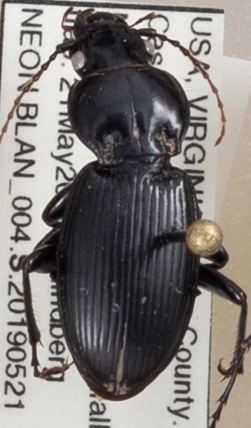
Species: Cyclotrachelus furtivus
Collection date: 2019-05-21
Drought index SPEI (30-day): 0.8
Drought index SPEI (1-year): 2.09
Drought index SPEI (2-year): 2.09